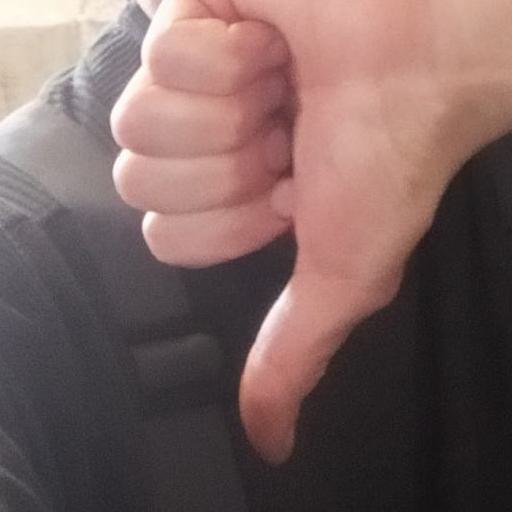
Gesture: dislike